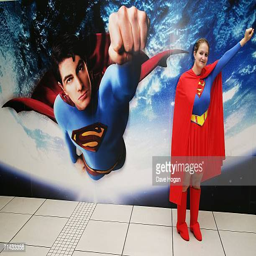
a fan poses in costume